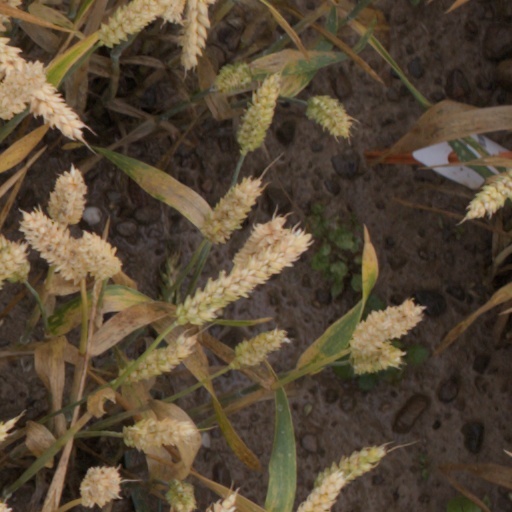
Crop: wheat